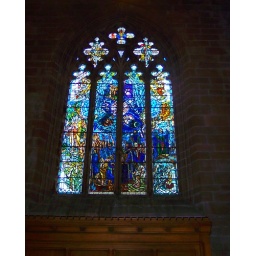
The church is medieval, but it has some very pretty modern stained glass in it.